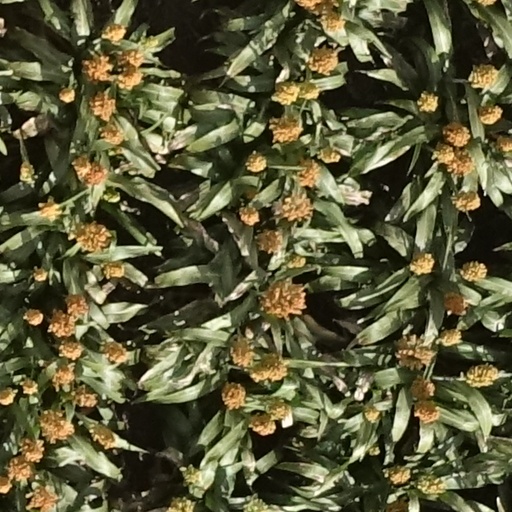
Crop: sorghum